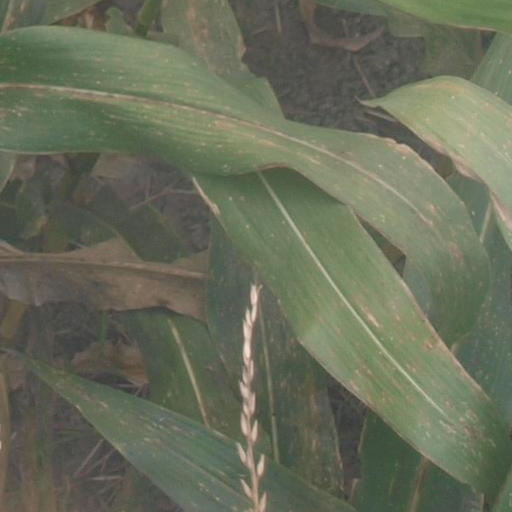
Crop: maize; corn